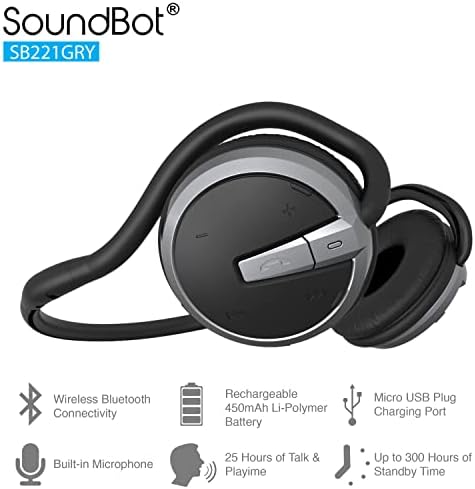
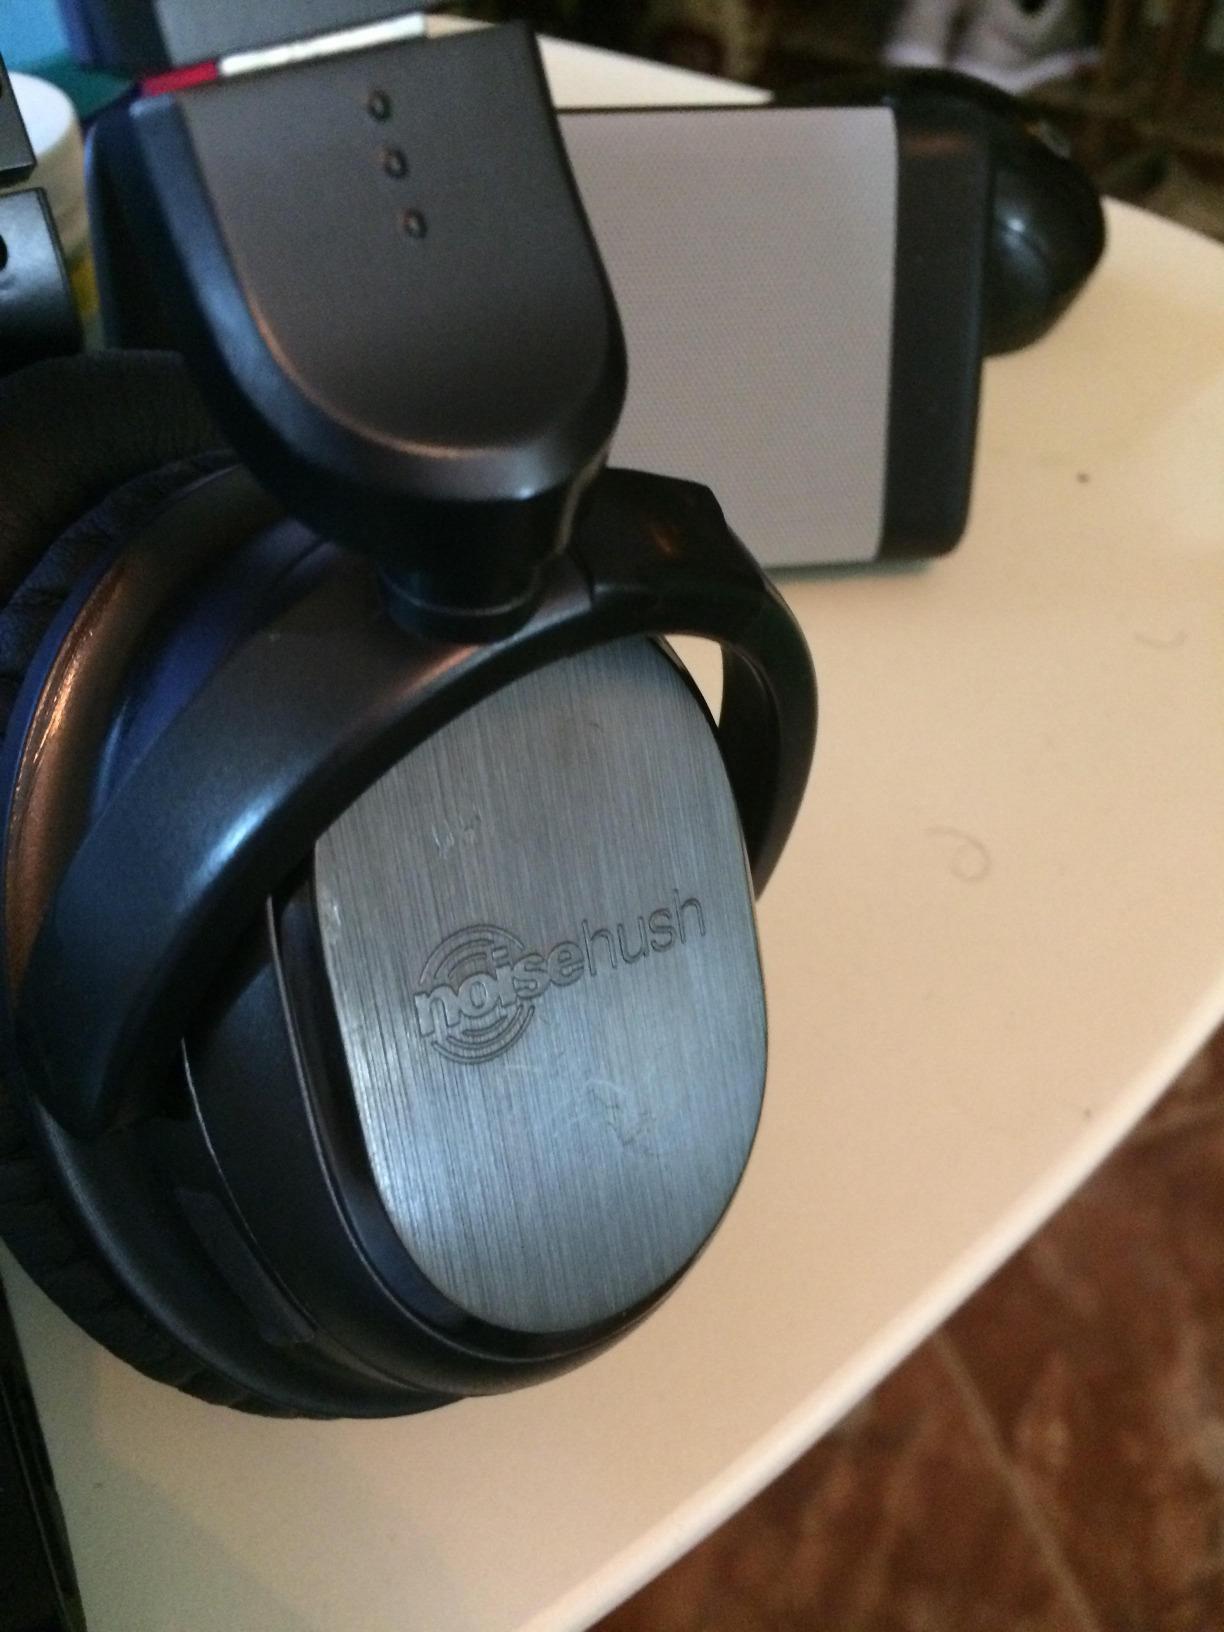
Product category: headphones
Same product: no